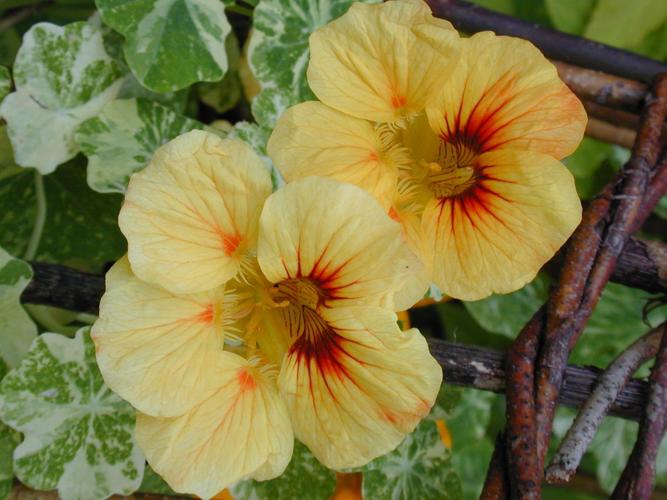
Label: watercress